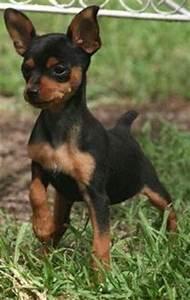
dog